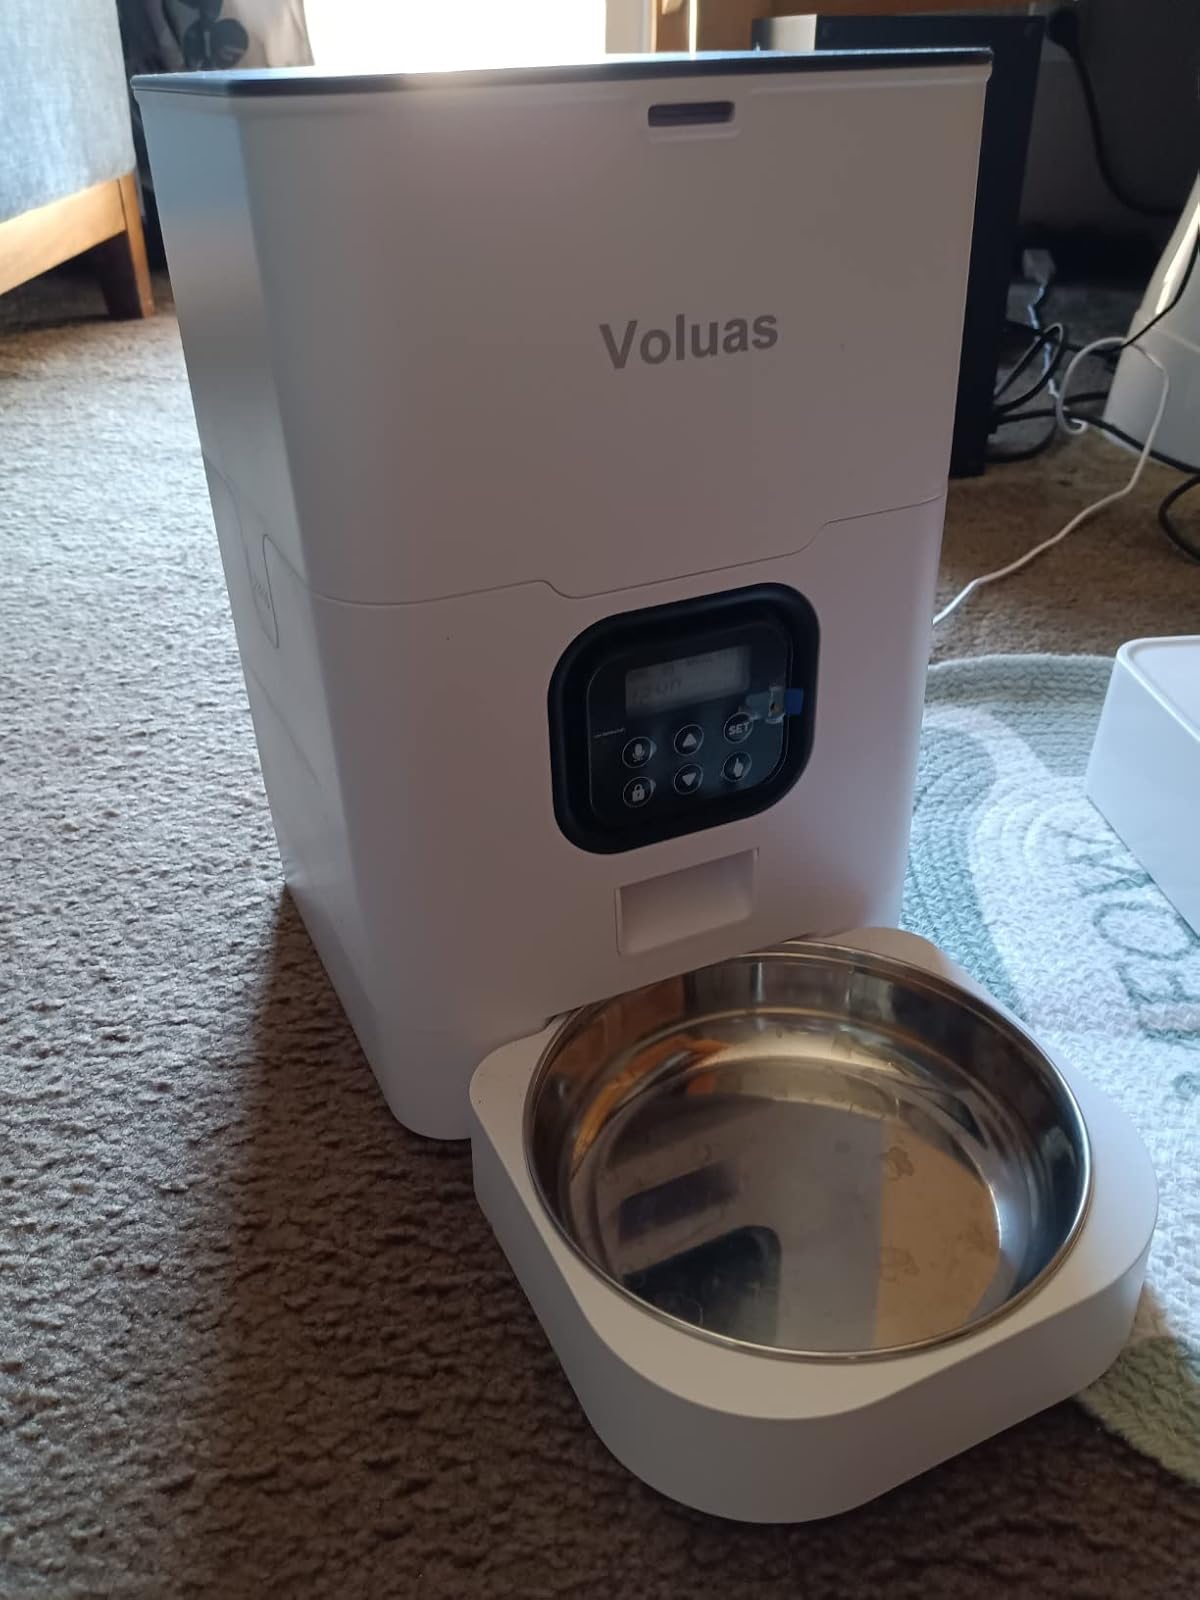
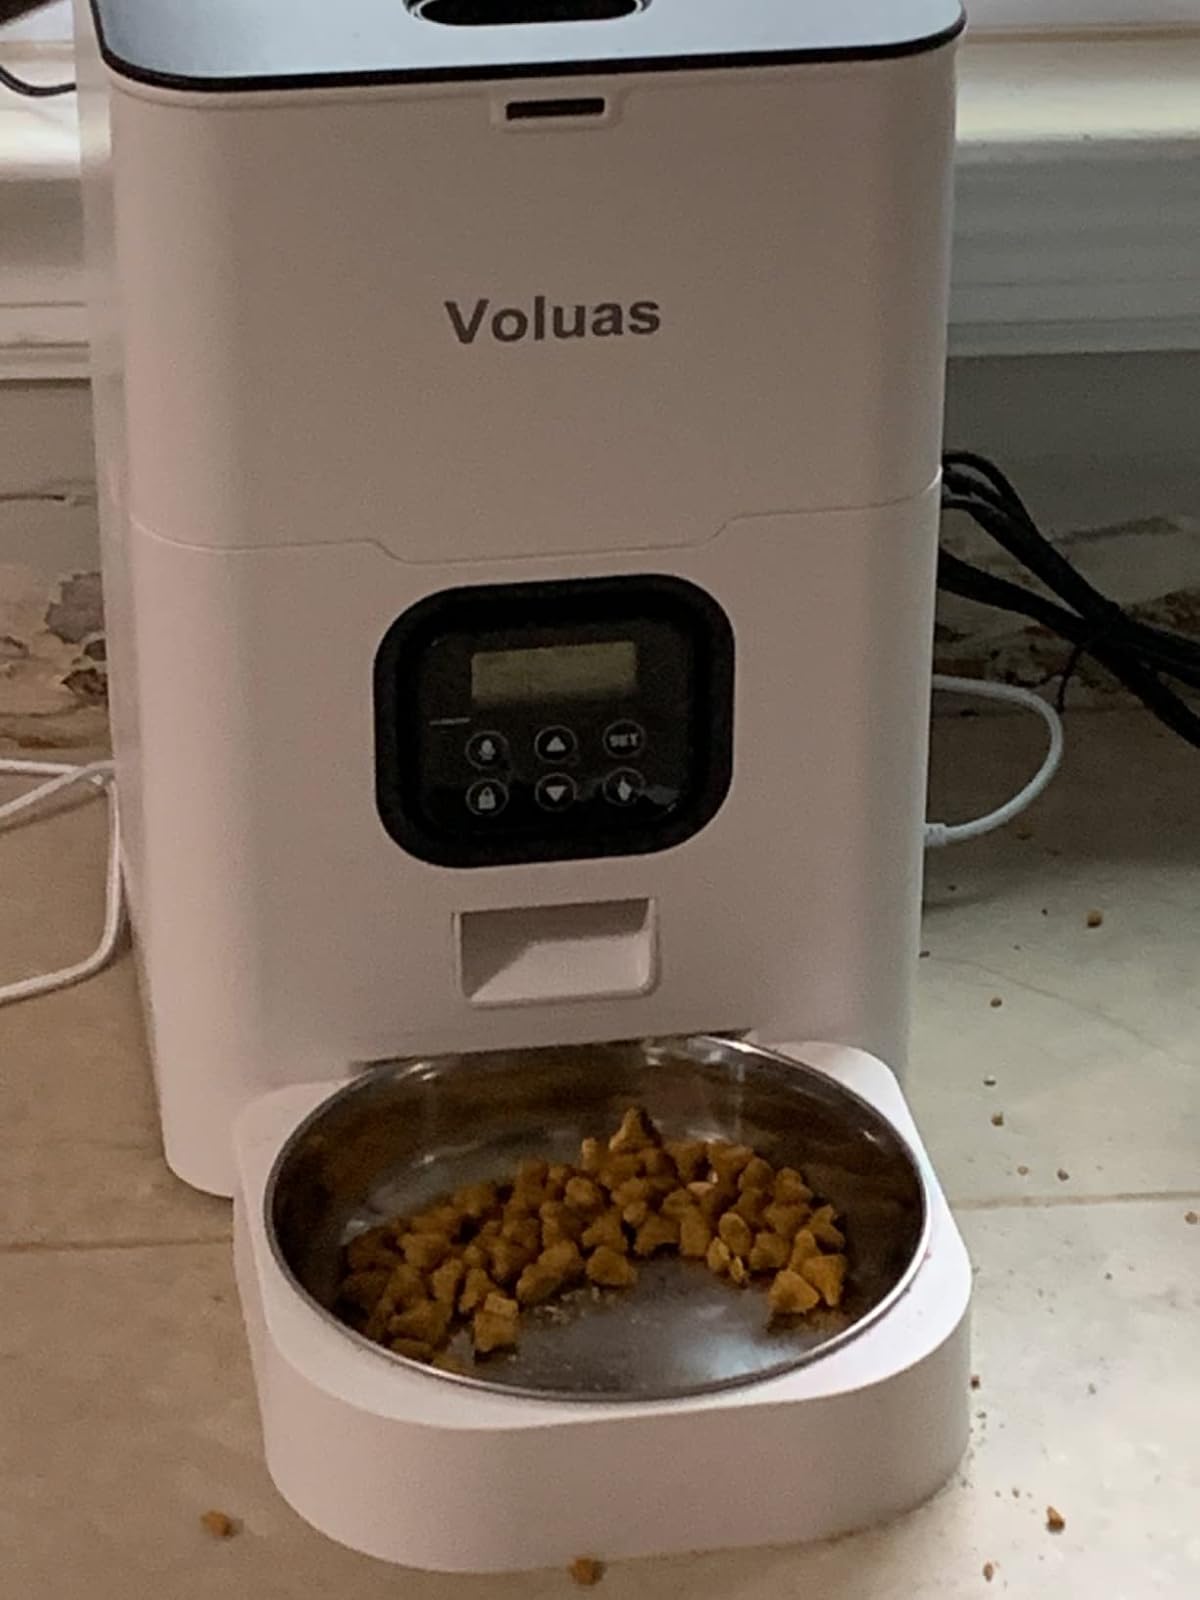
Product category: items_feeder
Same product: yes